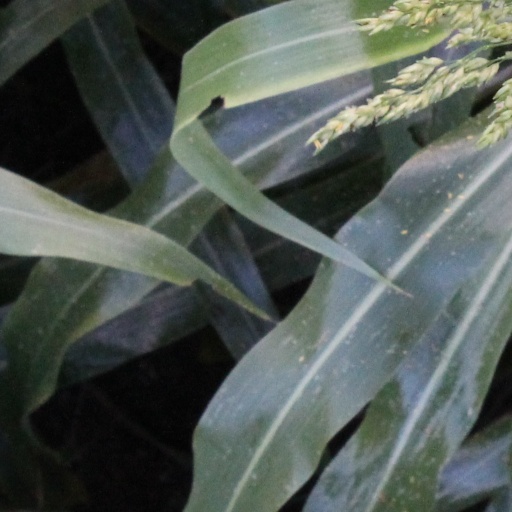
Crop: sorghum